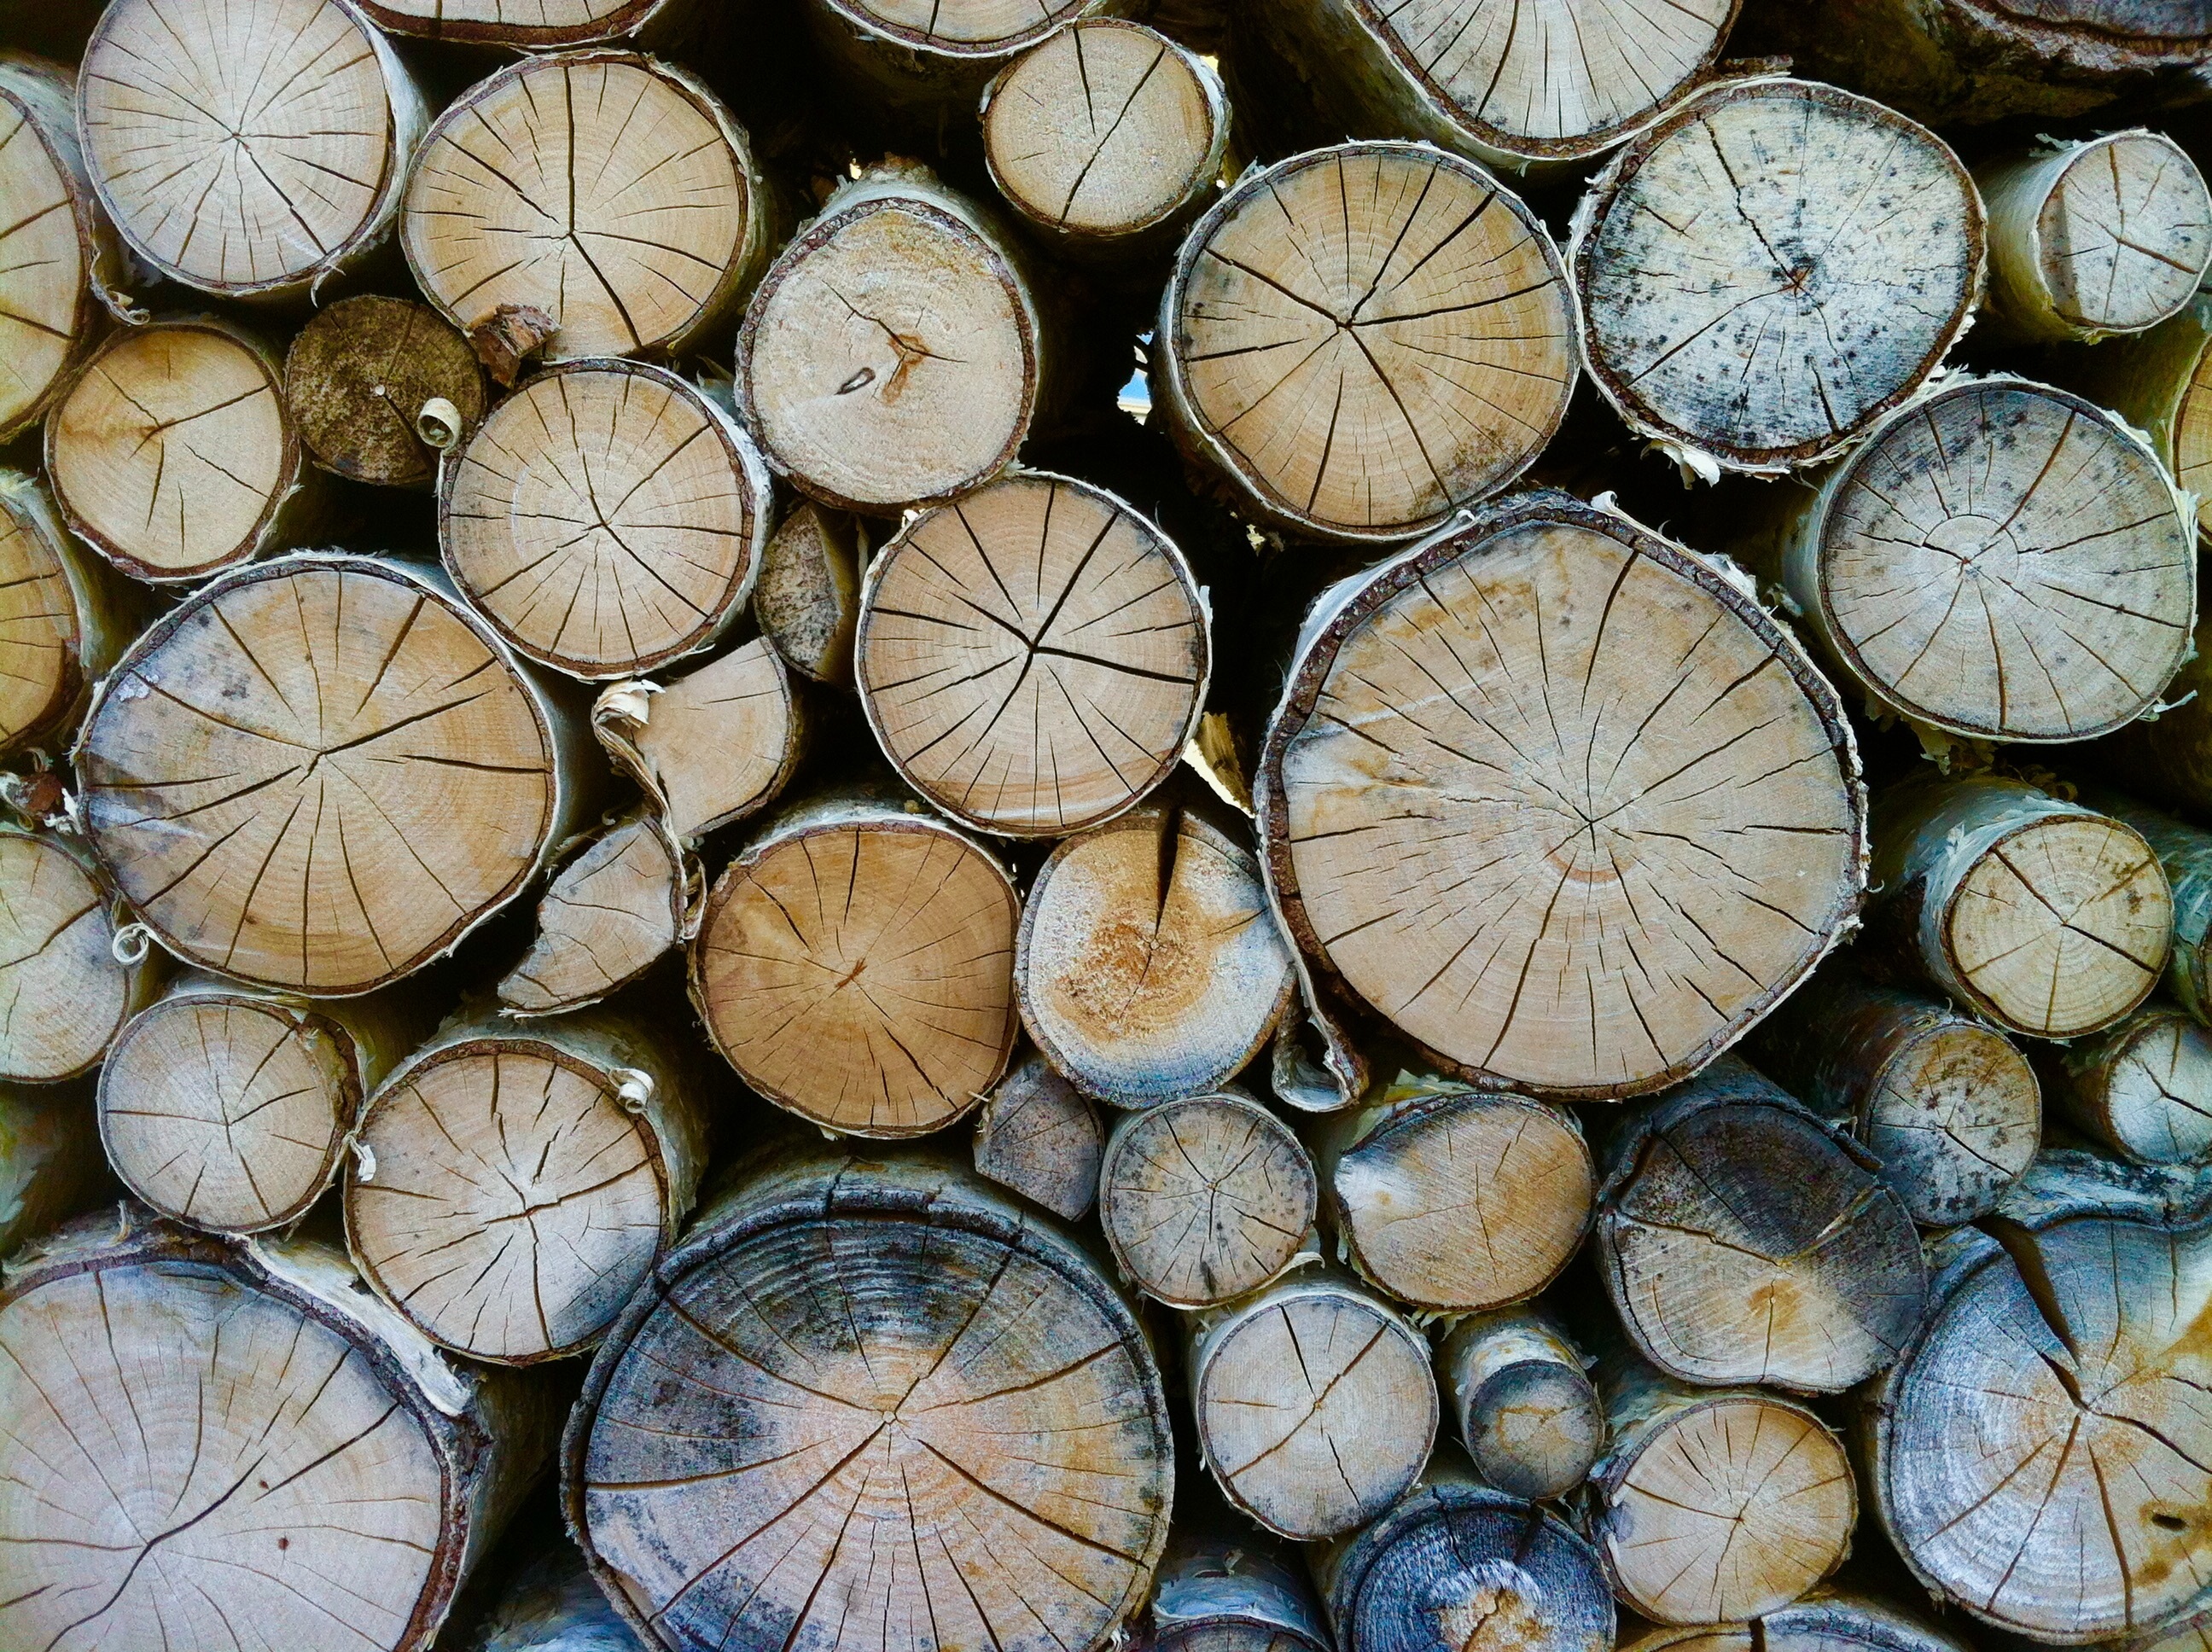
nature, forest, wood, wheel, texture, trunk, log, food, produce, brown, firewood, circle, coconut, background, tree trunks, annual rings, sawed off, holzstapel, about, man made object